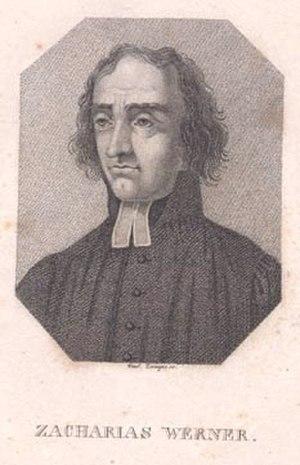
Friedrich Ludwig Zacharias Werner, né le 18 novembre 1768 à Königsberg, mort le 17 janvier 1823 à Vienne, est un poète, dramaturge et prédicateur allemand.